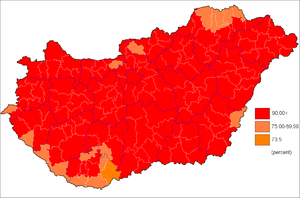
Les Magyars ou Hongrois sont à l'origine un groupe ethno-linguistique finno-ougrien originaire d'Asie centrale et dont les migrations successives, d'abord vers l'Oural, ensuite vers la mer Noire ont finalement abouti à la création du « pays magyar », c'est-à-dire la Hongrie. Des débats historiographiques récurrents évoquent l'existence de « Magyars orientaux » dans le Caucase et en Asie centrale.